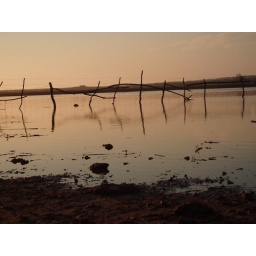
Elandsbay. Tranquil waters of the Verlorenvlei, near sunset. This fence keeps the cows out of the reserve.